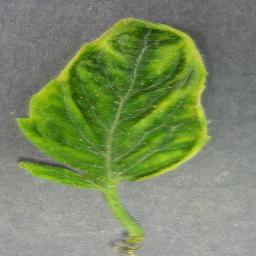
Label: Tomato___Tomato_Yellow_Leaf_Curl_Virus